Chal Mere Bhai

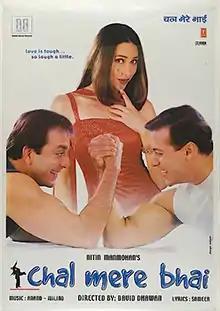

Chal Mere Bhai is a 2000 Indian Hindi-language comedy film produced by Nitin Manmohan and directed by David Dhawan. It stars Sanjay Dutt, Salman Khan and Karishma Kapoor.